Elena Obraztsova

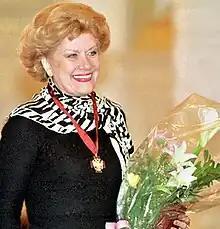
Obraztsova at the Kremlin, 2000

Elena Vasilyevna Obraztsova (7 July 1939 – 12 January 2015) was a Soviet and Russian mezzo-soprano. She was awarded the People's Artist of the USSR in 1976 and Hero of Socialist Labour in 1990.